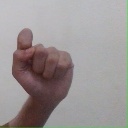
अक्षर: घ